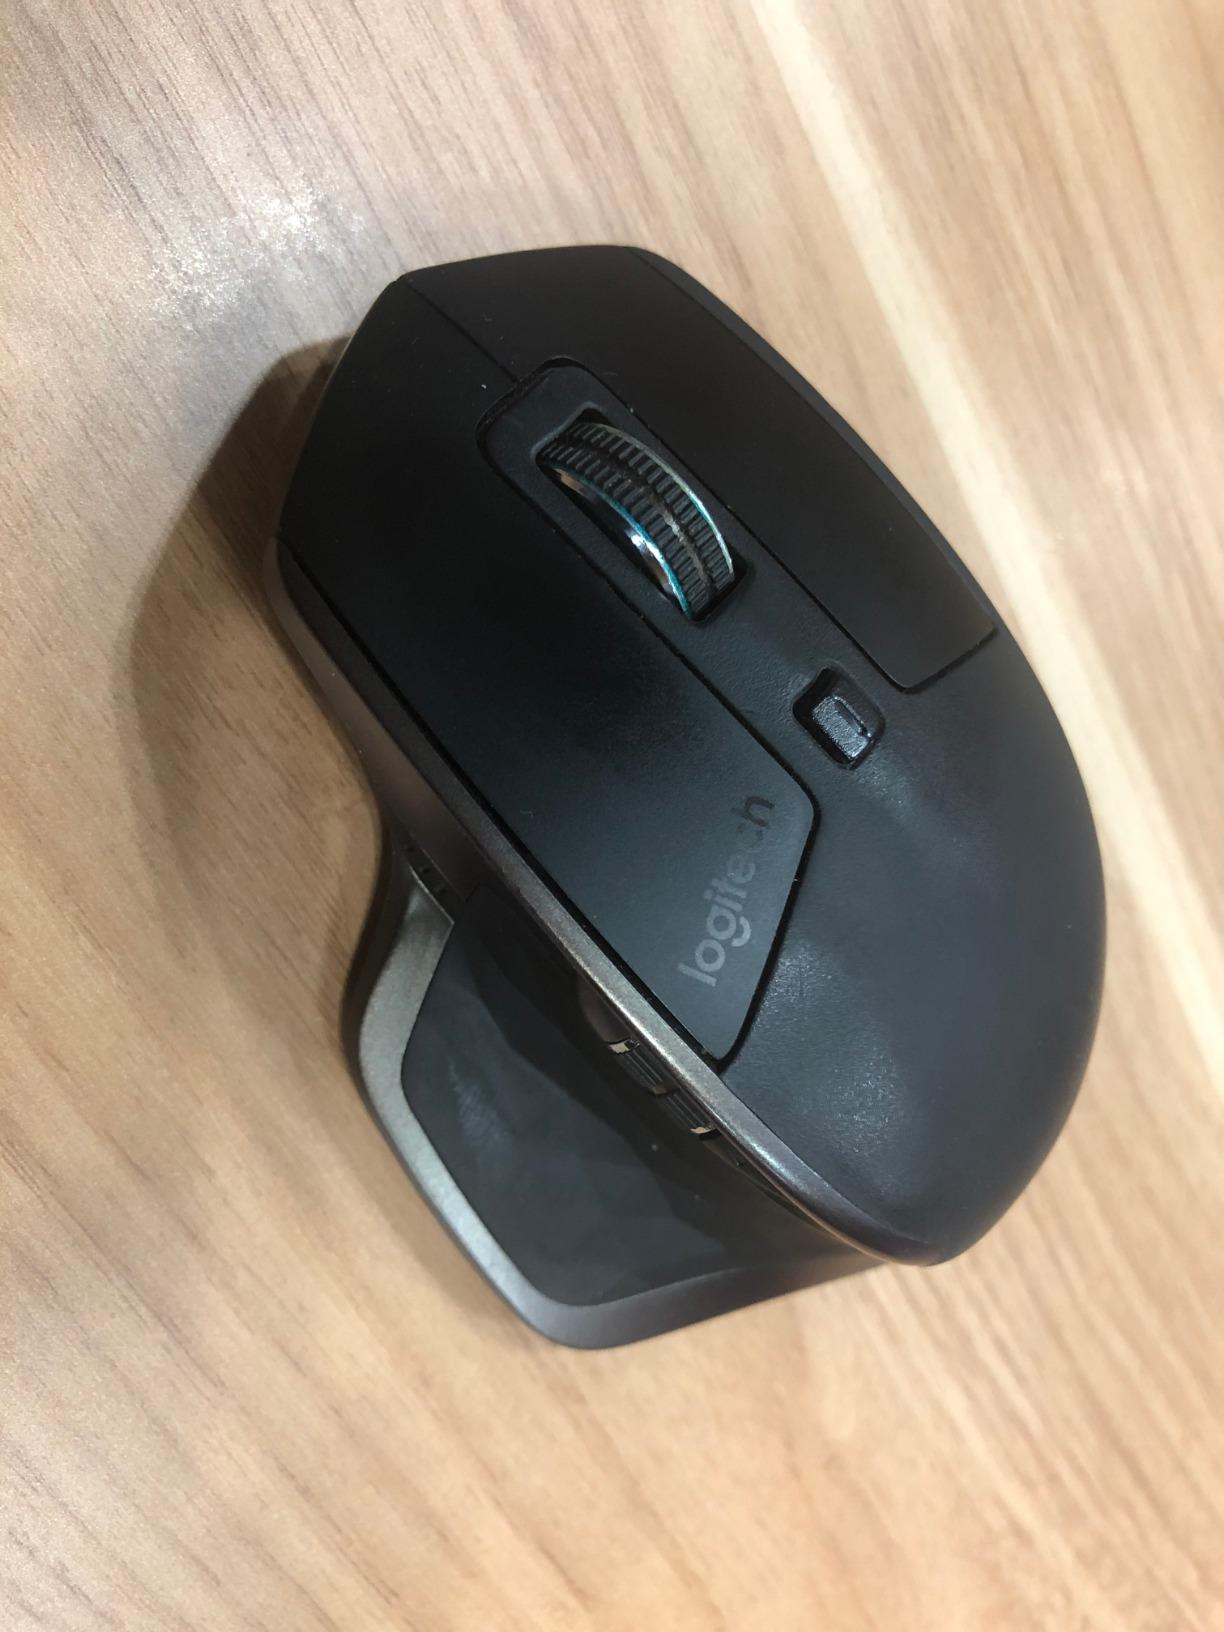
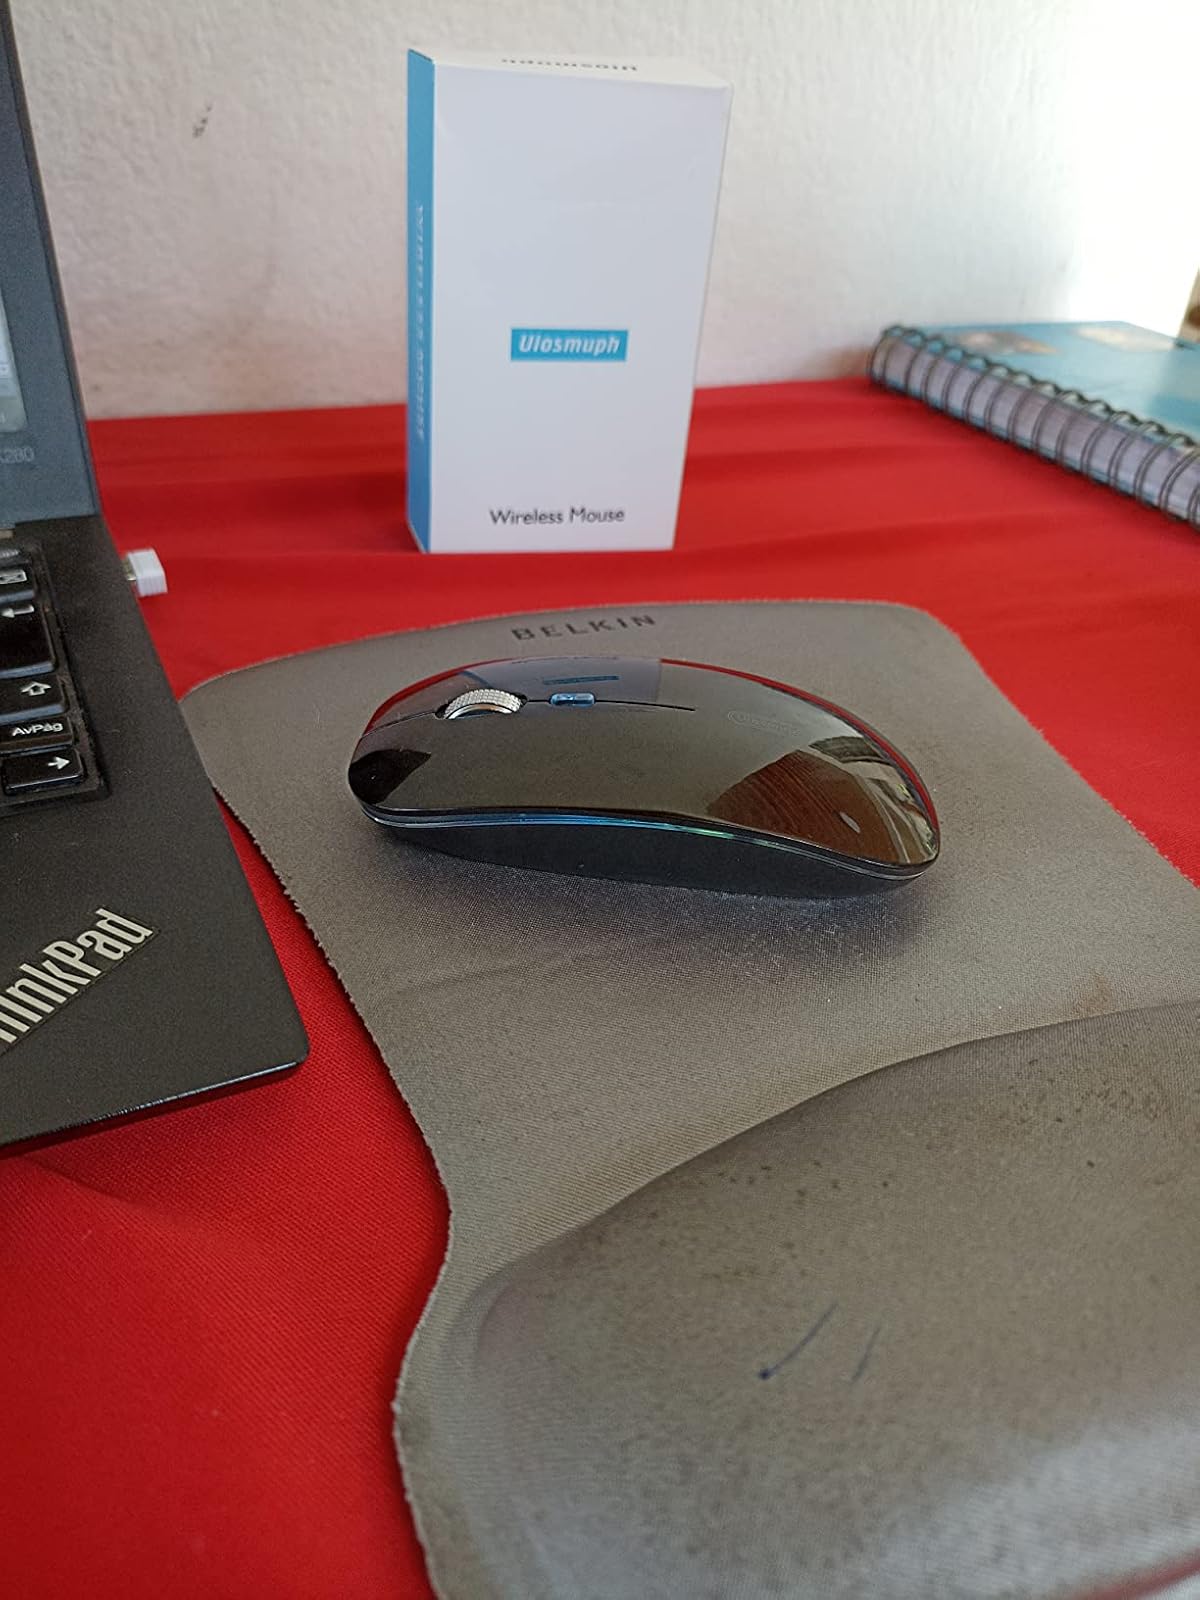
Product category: mouse
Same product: no